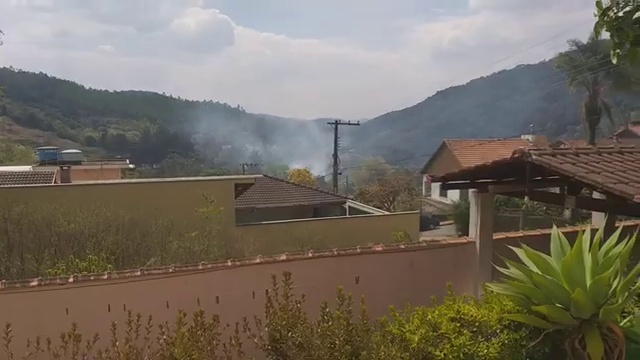
Fire: no
Smoke: yes